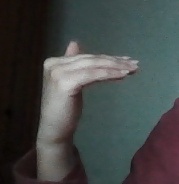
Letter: khaa